Velika Dobrava

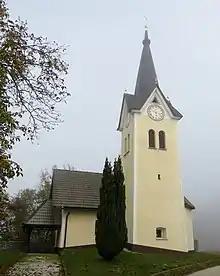
Saint James's Church

The local church is dedicated to Saint James and belongs to the Parish of Višnja Gora. It was first mentioned in written documents dating to 1507.